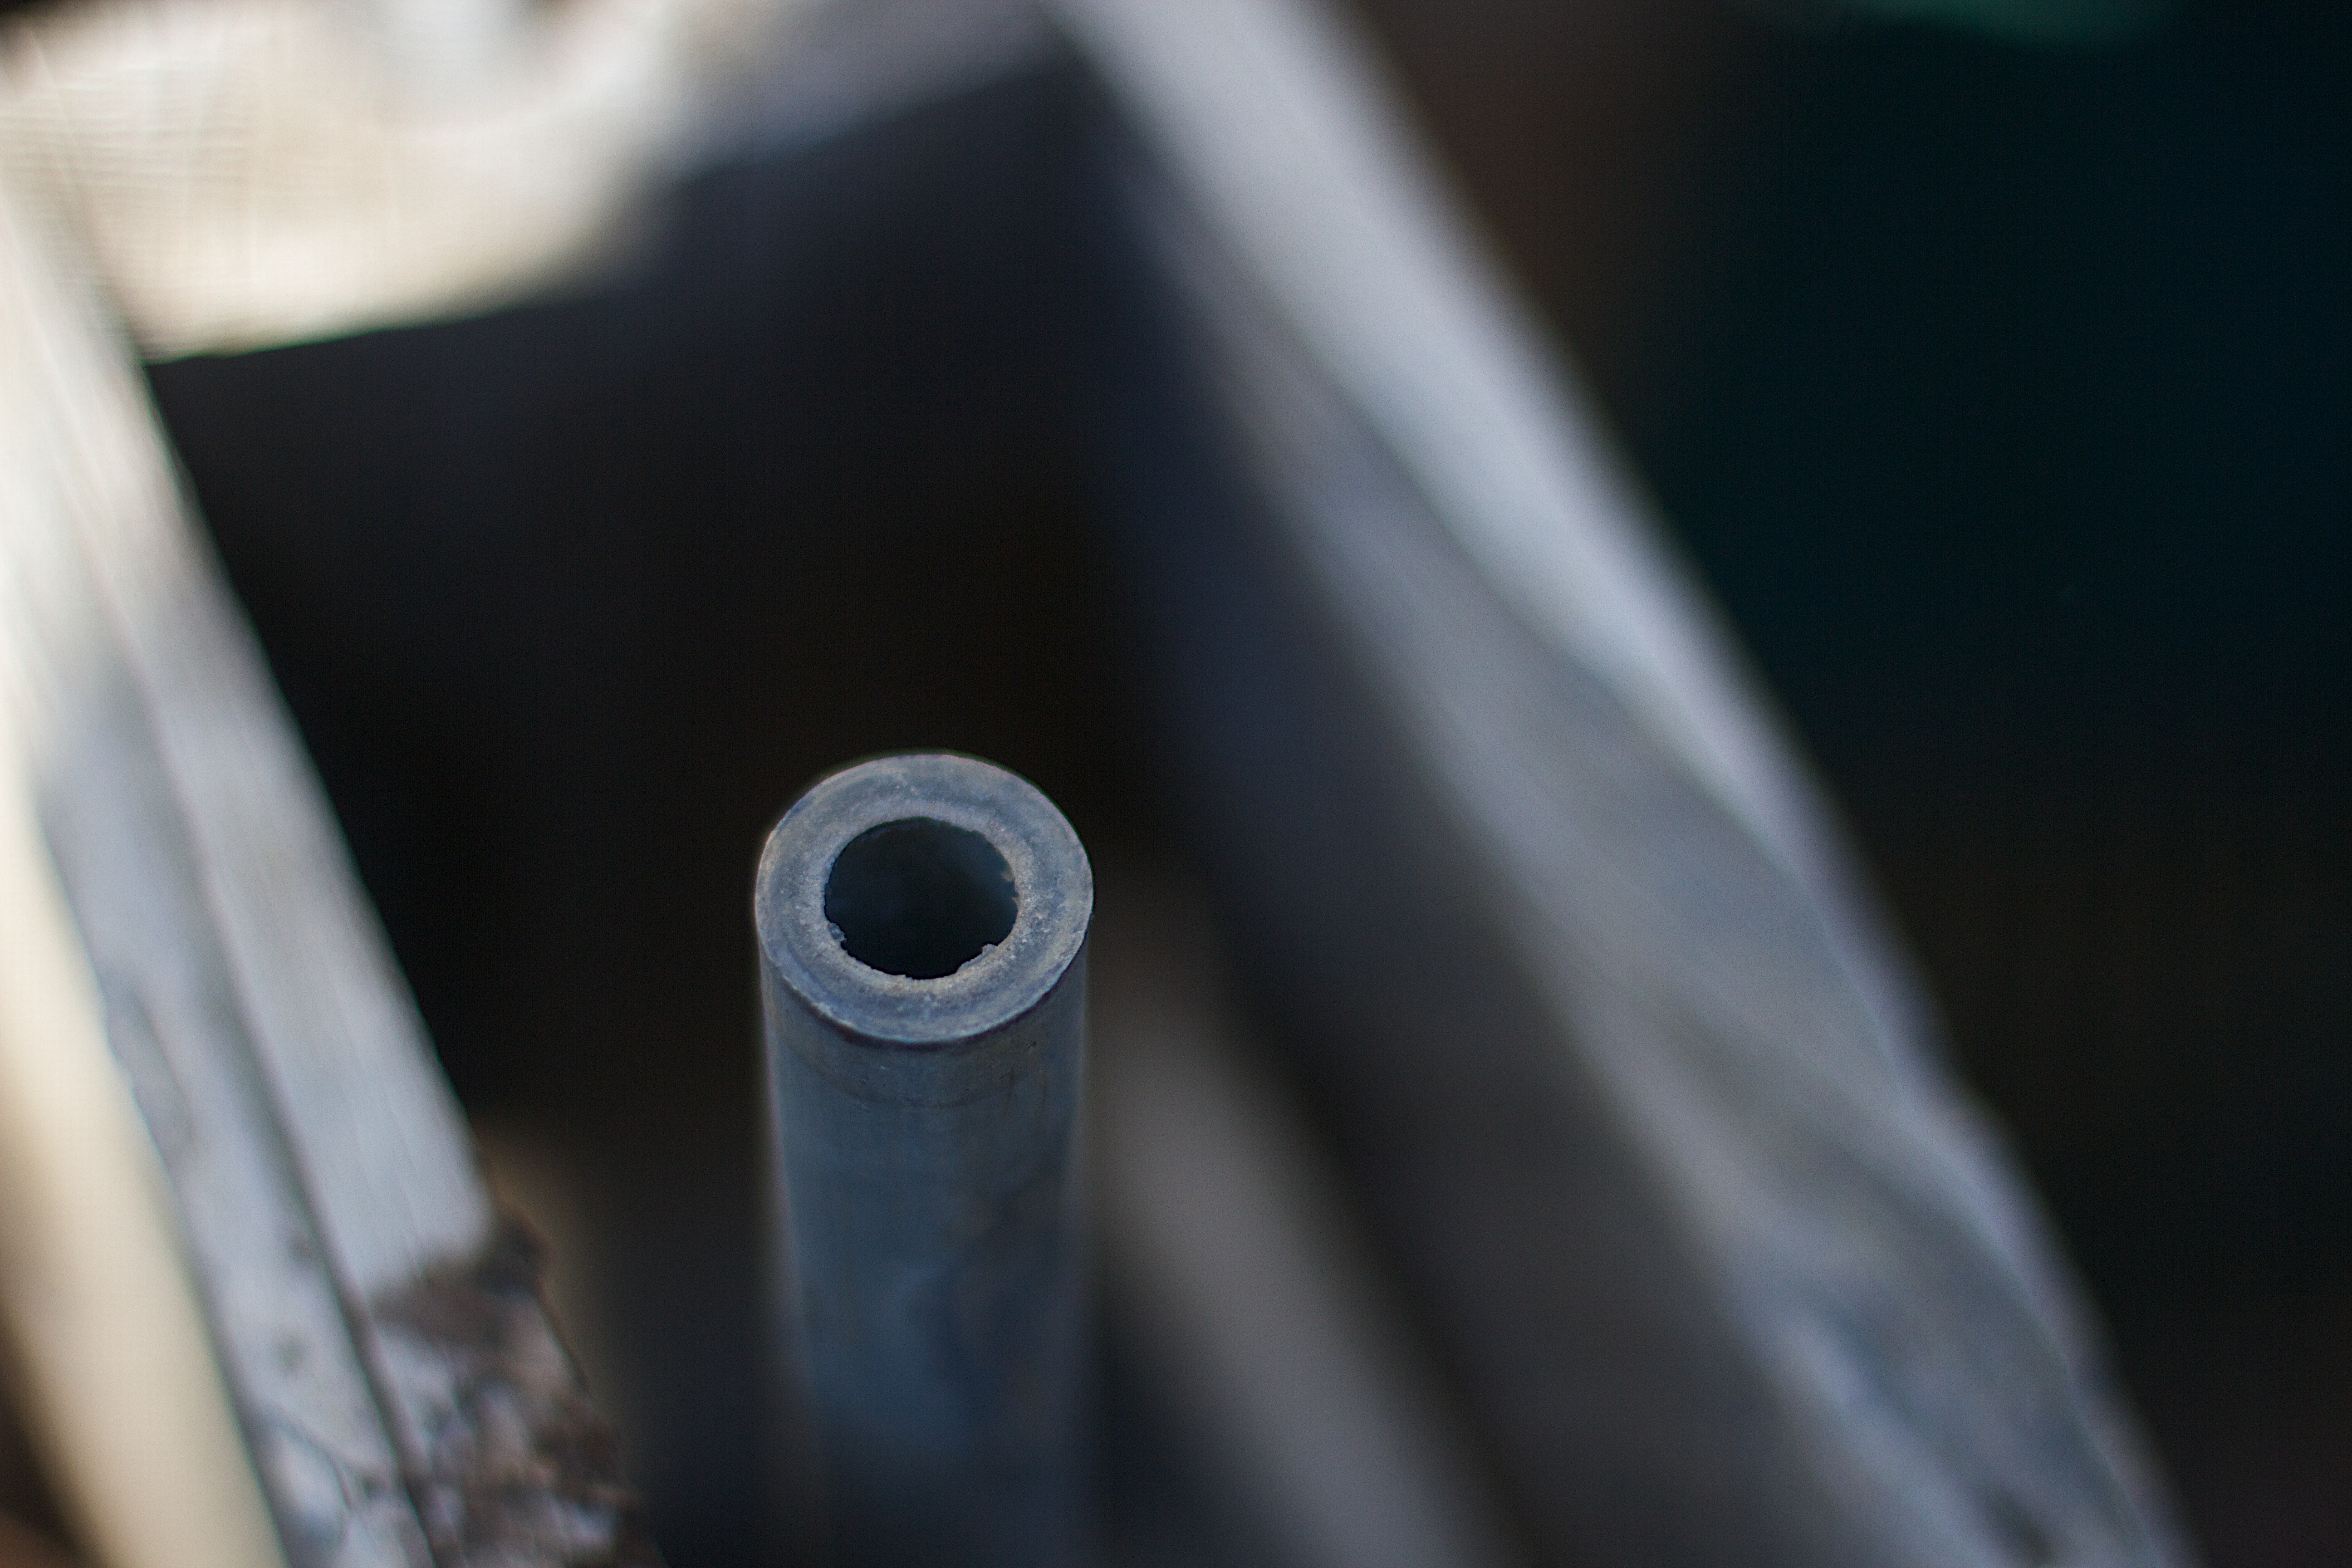
hand, light, photography, wheel, darkness, blue, black, close up, shape, macro photography